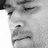
Emotion: sad